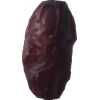
Label: dates